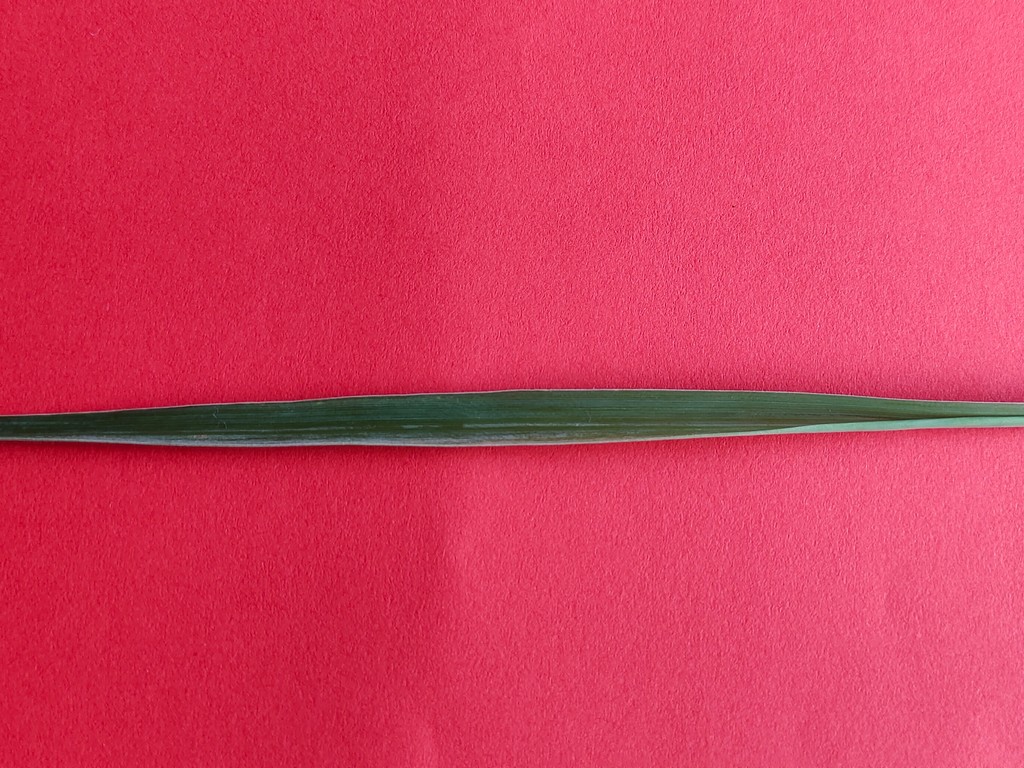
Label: Healthy